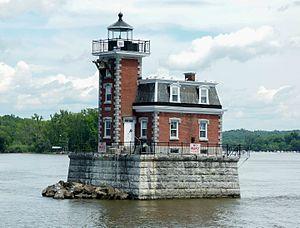
Liste des phares dans l'État de New York :
Le phare d'Hudson-Athens est un phare actif situé sur le fleuve Hudson, entre les villes d'Hudson et Athens, dans le Comté de Columbia.